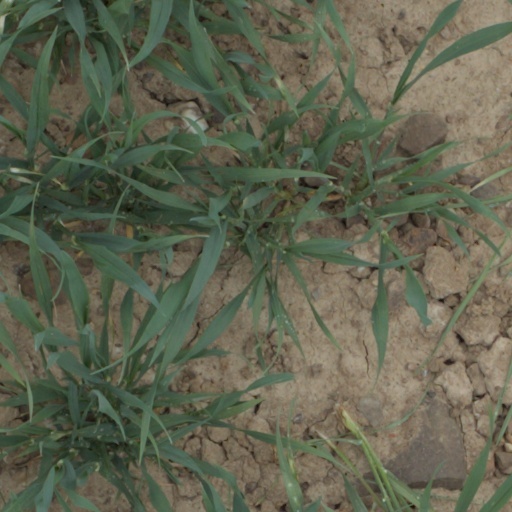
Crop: wheat